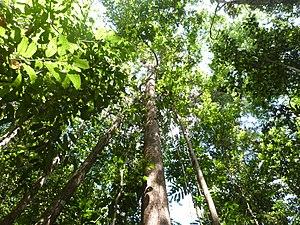
Canopée forêt guyanaise - PNR Guyane
La plasticité phénotypique des plantes se produit pendant la durée de vie de ces organismes, et leur permet ainsi, grâce à des facteurs génétiques et épigénétiques, d’obtenir un phénotype adapté à différents environnements.
La harpie féroce, seule espèce du genre Harpia, aussi connue au Brésil sous le nom de faucon-royal, est un aigle forestier d'Amérique latine. C'est le plus grand et le plus puissant rapace de la forêt tropicale et il figure parmi les plus grandes espèces d'aigles dans le monde. La harpie vit habituellement dans les forêts tropicales humides des basses terres, dans la couche supérieure de la canopée. La destruction de son habitat naturel réduit fortement son aire de répartition : elle a presque disparu d'Amérique centrale.
Le parc amazonien de Guyane est un parc national français protégeant une partie de la forêt amazonienne située sur le territoire de la Guyane, la forêt guyanaise. Inaccessible depuis le littoral autrement que par avion ou par pirogue, il s'étend sur 33 900 kilomètres carrés de cette forêt équatoriale depuis la parution du décret de création au Journal officiel le 27 février 2007.
En France, un parc national est une zone naturelle qui est classée du fait de sa richesse naturelle exceptionnelle. Il a la particularité d'être structuré en deux secteurs à la réglementation distincte : une zone de protection appelée « zone cœur » à la réglementation stricte de protection de la nature et une « aire d'adhésion » où les communes sont partenaires du développement durable du parc. La législation du parc national est plus stricte que celle du parc naturel régional.